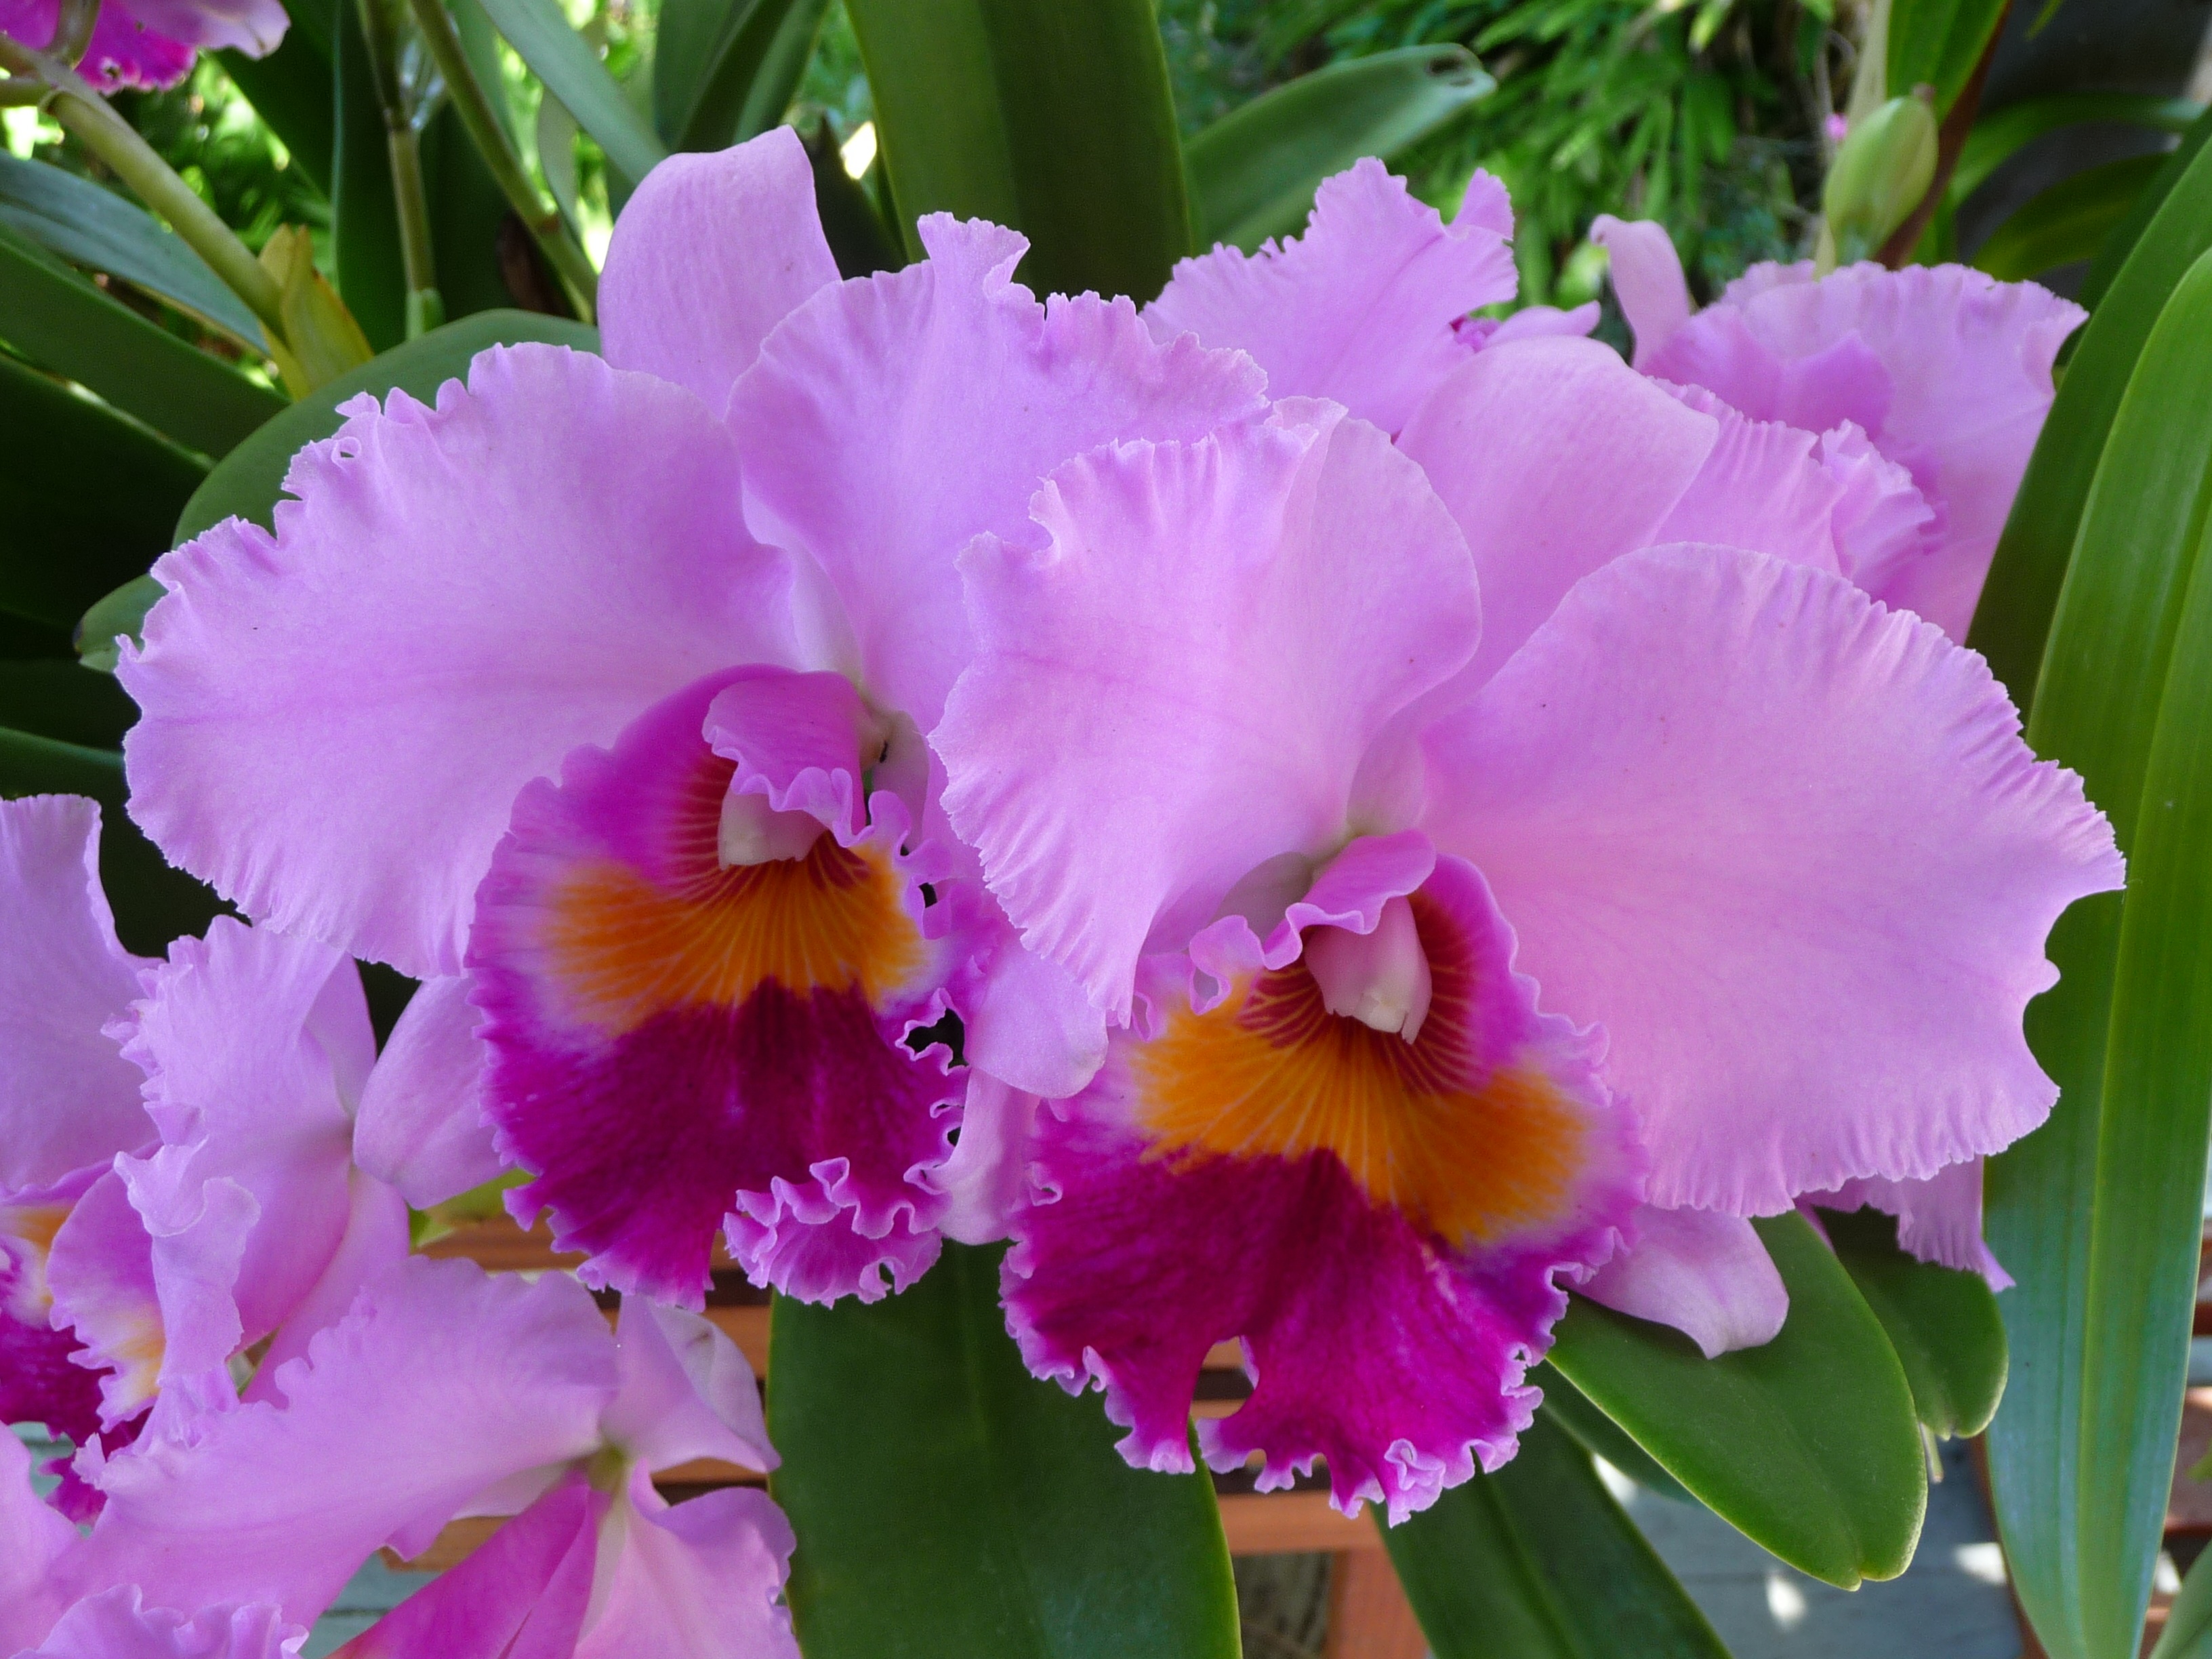
plant, flower, purple, colourful, flora, orchid, petals, mauve, gladiolus, flowering plant, cattleya, land plant, christmas orchid, cattleya labiata